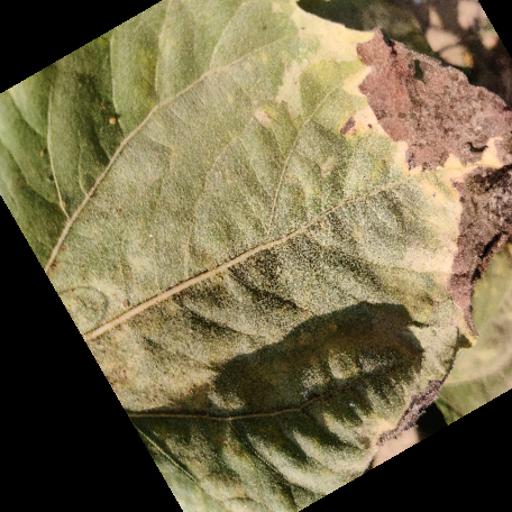
Label: Leaf_scars